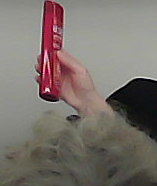
Product: loreal_shampoo